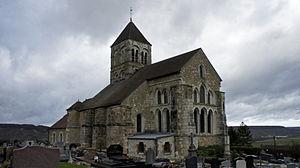
Église et calvaire à Cuis.
L'église Saint-Nicaise de Cuis est une église catholique située à Cuis en Champagne-Ardenne.
Cet article recense les monuments historiques de la Marne, en France.